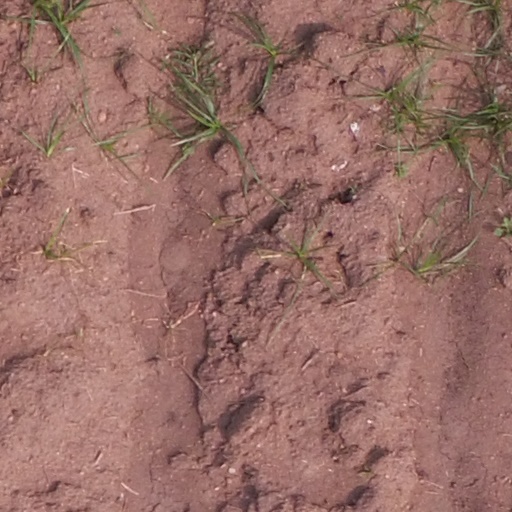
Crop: maize; corn